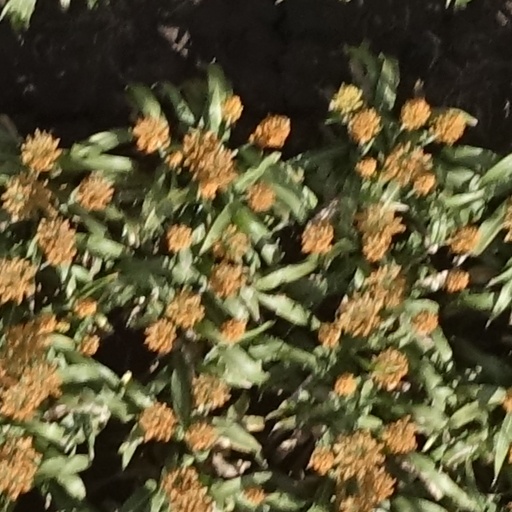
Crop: sorghum